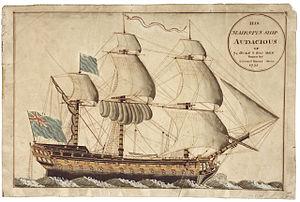
Le HMS Audacious est un vaisseau de 74 canons en service dans la Royal Navy. Lancé le 23 juillet 1785 à Rotherhithe, il combat lors de la bataille d'Aboukir en 1798 et est démoli en 1815.